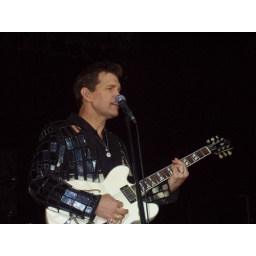
Chris Isaak in his famous mirror ball suit during the encore!